History of Michigan Wolverines football in the early years

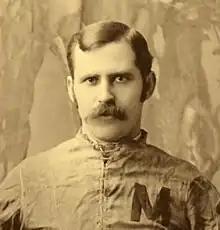
Horace Greely Prettyman played football at Michigan from 1882 to 1890.

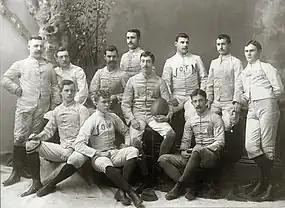
1887 Michigan Wolverines football team

In the years from 1884 to 1887, Michigan developed a reputation as the best football team in the West. During those four years, the Wolverines compiled an unbeaten record of 12–0 and outscored opponents 258 to 12. The Wolverines allowed their opponents to score only two points between November 1884 and April 1888. Horace Greely Prettyman was the captain of Michigan's football team for three straight years from 1884 to 1886 and played a total of eight years on the team (1882–1886, 1888–1890).